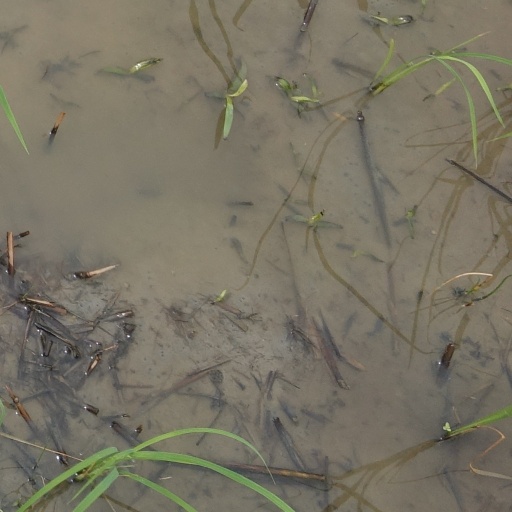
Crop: rice